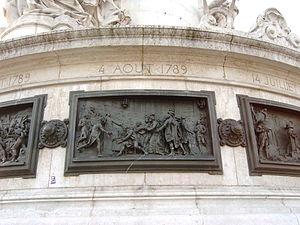
Nuit du 4 août, abolition des privilèges